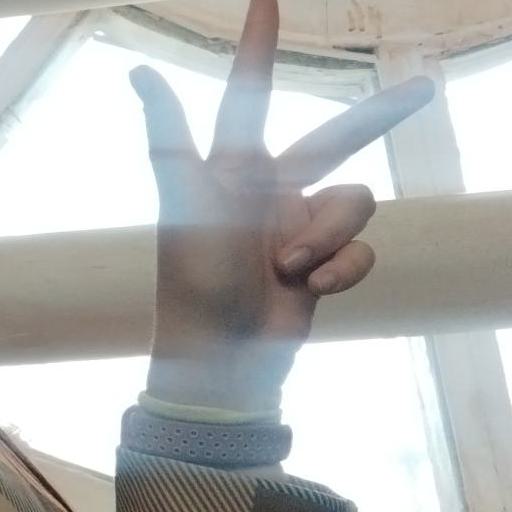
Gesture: three2